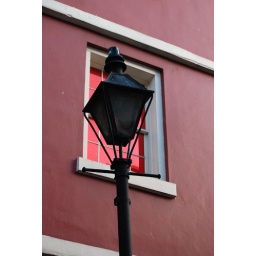
The sun reflects in the red window